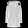
Label: Coat